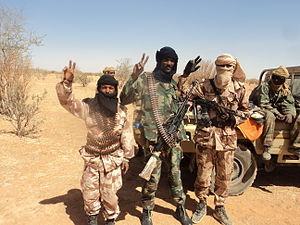
Le Mouvement national de libération de l'Azawad ou MNLA est une organisation politique et militaire majoritairement touarègue, active au nord du Mali. Son objectif est l'indépendance du territoire de l'Azawad. Créé en 2011, c'est l'un des principaux groupes armés impliqué dans la guerre du Mali.
La guerre du Mali est un conflit armé qui a lieu au Mali depuis 2012, à la suite d'une insurrection de groupes salafistes djihadistes et indépendantistes pro-Azawad. Elle s'inscrit dans le contexte de la guerre du Sahel et des rébellions touarègues contre l'État malien.